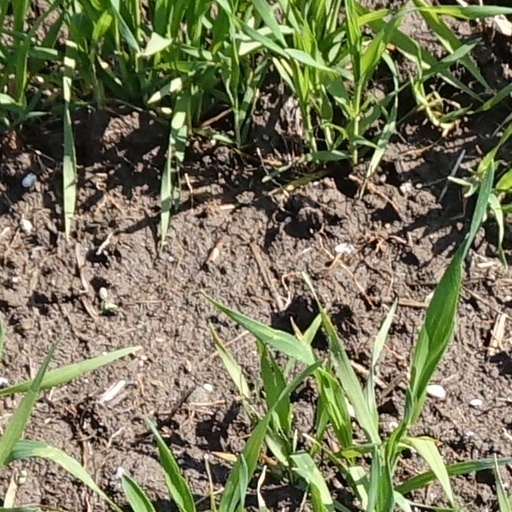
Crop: wheat